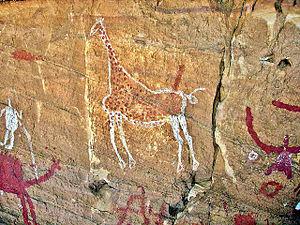
L'art néolithique est extrêmement diversifié dans ses expressions. Les préoccupations esthétiques au Néolithique s'expriment à travers la décoration des objets utilitaires mais aussi par la réalisation de sculptures, de parures et d'œuvres rupestres.
Le Tadrart Acacus, qui signifie en berbère « Montagne d'Acacus » est une zone désertique de l'ouest de la Libye, connue pour abriter un site archéologique préhistorique libyen important pour ses peintures rupestres présentant hommes et animaux, aujourd'hui disparus de cette région du Sahara. Ces figures sont datées de 12000 av. J.-C. à 100 apr. J.-C. Elles représentent des girafes, éléphants, autruches, chameaux, hommes et chevaux. Des figures humaines sont dessinées dans ce qui semble être des scènes de la vie quotidienne : danses, chants…
Cet article recense les sites pétroglyphiques en Afrique.
La Convention du patrimoine national, menée par l'Organisation des Nations unies pour l’éducation, la science et la culture désigne, en 1972, tous les sites du patrimoine mondial. D'après l'article 11.4 de la convention, l'UNESCO, ainsi que le Comité du patrimoine mondial, peuvent citer chaque lieu dans lequel des opérations majeures doivent être effectuées sur une Liste du patrimoine mondial en péril. Cette liste a été conçue pour informer la communauté internationale des conditions menaçant les caractéristiques mêmes qui ont permis l'inscription d'un bien et pour encourager des mesures correctives.